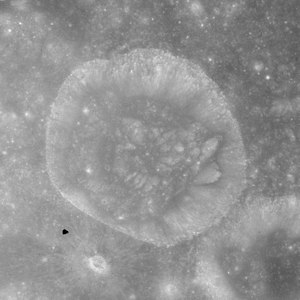
Auzout (månekrater)
Auzout er et nedslagskrater på Månen. Det befinder sig på Månens forside, sydøst for Mare Crisium og nær Månens østlige rand. På grund af perspektivisk forkortning ser dette krater ovalt ud, men det er i virkeligheden næsten cirkulært. Det er opkaldt efter den franske astronom Adrian Auzout.